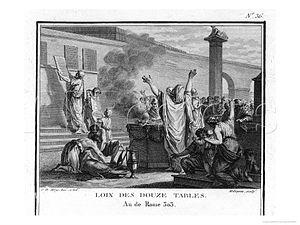
Un décemvir à pouvoir consulaire est un membre d'un des deux collèges de dix hommes qui ont eu pour mission la rédaction de la Loi des XII tables entre 451 et 449 av. J.-C., premier corps de lois rédigé de la Rome antique.
La plèbe est une partie du peuple romain, c'est-à-dire les citoyens romains, distincts des esclaves. La plèbe — les plébéiens — se définit par opposition aux patriciens. Dans le langage courant, la plèbe désigne le peuple par opposition aux élites de pouvoir.
Marcus Horatius Barbatus est un homme politique romain du Vᵉ siècle av. J.-C. qui, selon la tradition annalistique, joue un rôle actif dans la révolution qui entraîne la chute des décemvirs.
La loi des Douze Tables constitue le premier corpus de lois romaines écrites. Leur rédaction est l'acte fondateur du ius scriptum, le droit écrit. Le corpus est rédigé par un collège de décemvirs entre 451 et 449 av. J.-C. L'apparition de ces lois écrites marque une certaine laïcisation du droit romain, par rapport au ius oral pratiqué auparavant.